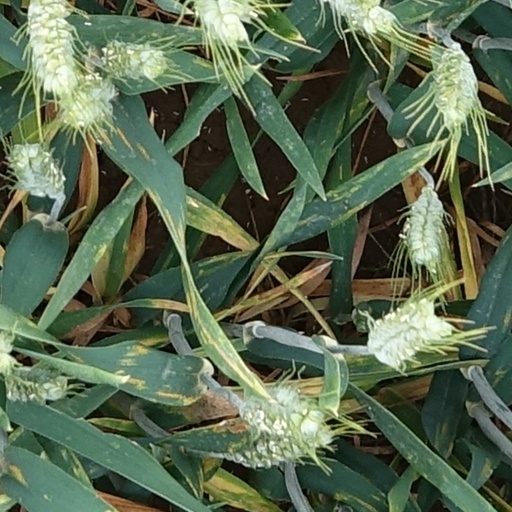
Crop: wheat